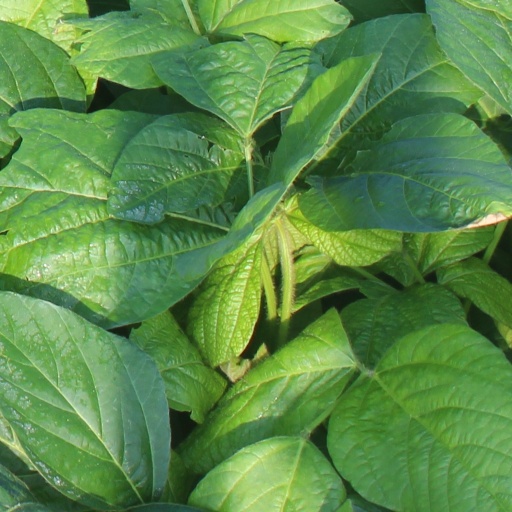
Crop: soybean